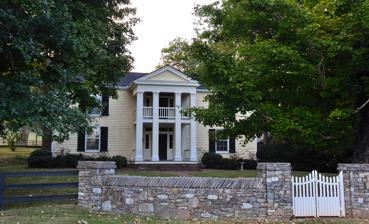
Building: Henry P. Gray House
Country: United States of America
Year built: 1845
Historic house in Tennessee, United States United States historic place Henry P. Gray House U.S. National Register of Historic Places Henry P. Gray House, September 2014. Show map of Tennessee Show map of the United States Location Old Hillsboro Rd. at Boyd Mill Rd., Franklin, Tennessee Coordinates 35°55′30″N 86°58′21″W / 35.92500°N 86.97250°W / 35.92500; -86.97250 Area 1 acre (0.40 ha) Built c. 1845 Architectural style Greek Revival , Central passage plan MPS Williamson County MRA NRHP reference No. 88000313 Added to NRHP April 13, 1988 The Henry P. Gray House is a building in Franklin, Tennessee , United States, dating from c. 1845 . It was listed on the National Register of Historic Places in 1988.  It shows Greek Revival and Central passage plan architecture. When listed the property included one contributing building and three non-contributing structures, on an area of 1 acre (0.40 ha). The property was covered in a 1988 study of Williamson County historical resources. References